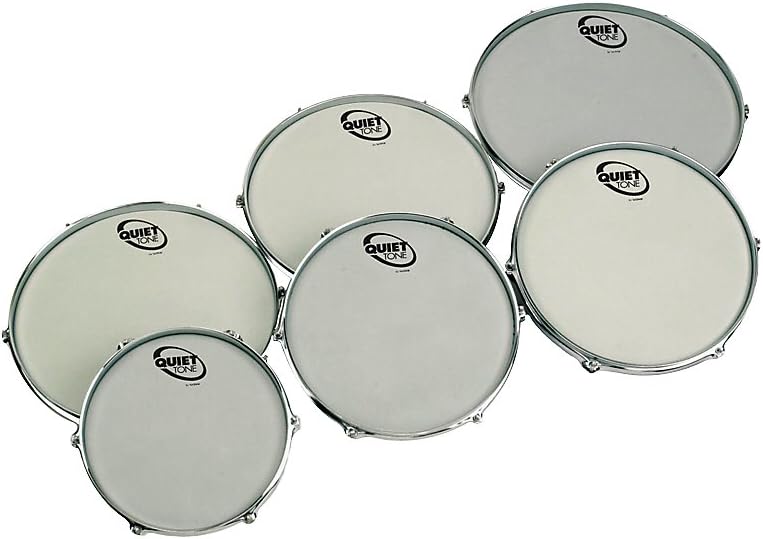
Sabian Drum Mute/Practice Pad Tom, 14-inch
Category: Musical Instruments
14" Drum Mute / Practice Pad Tom
Features: Sabian Model#QT14TT